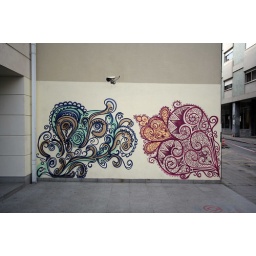
the heart on the right was first there - the flowers should complete the wall - seen in porto